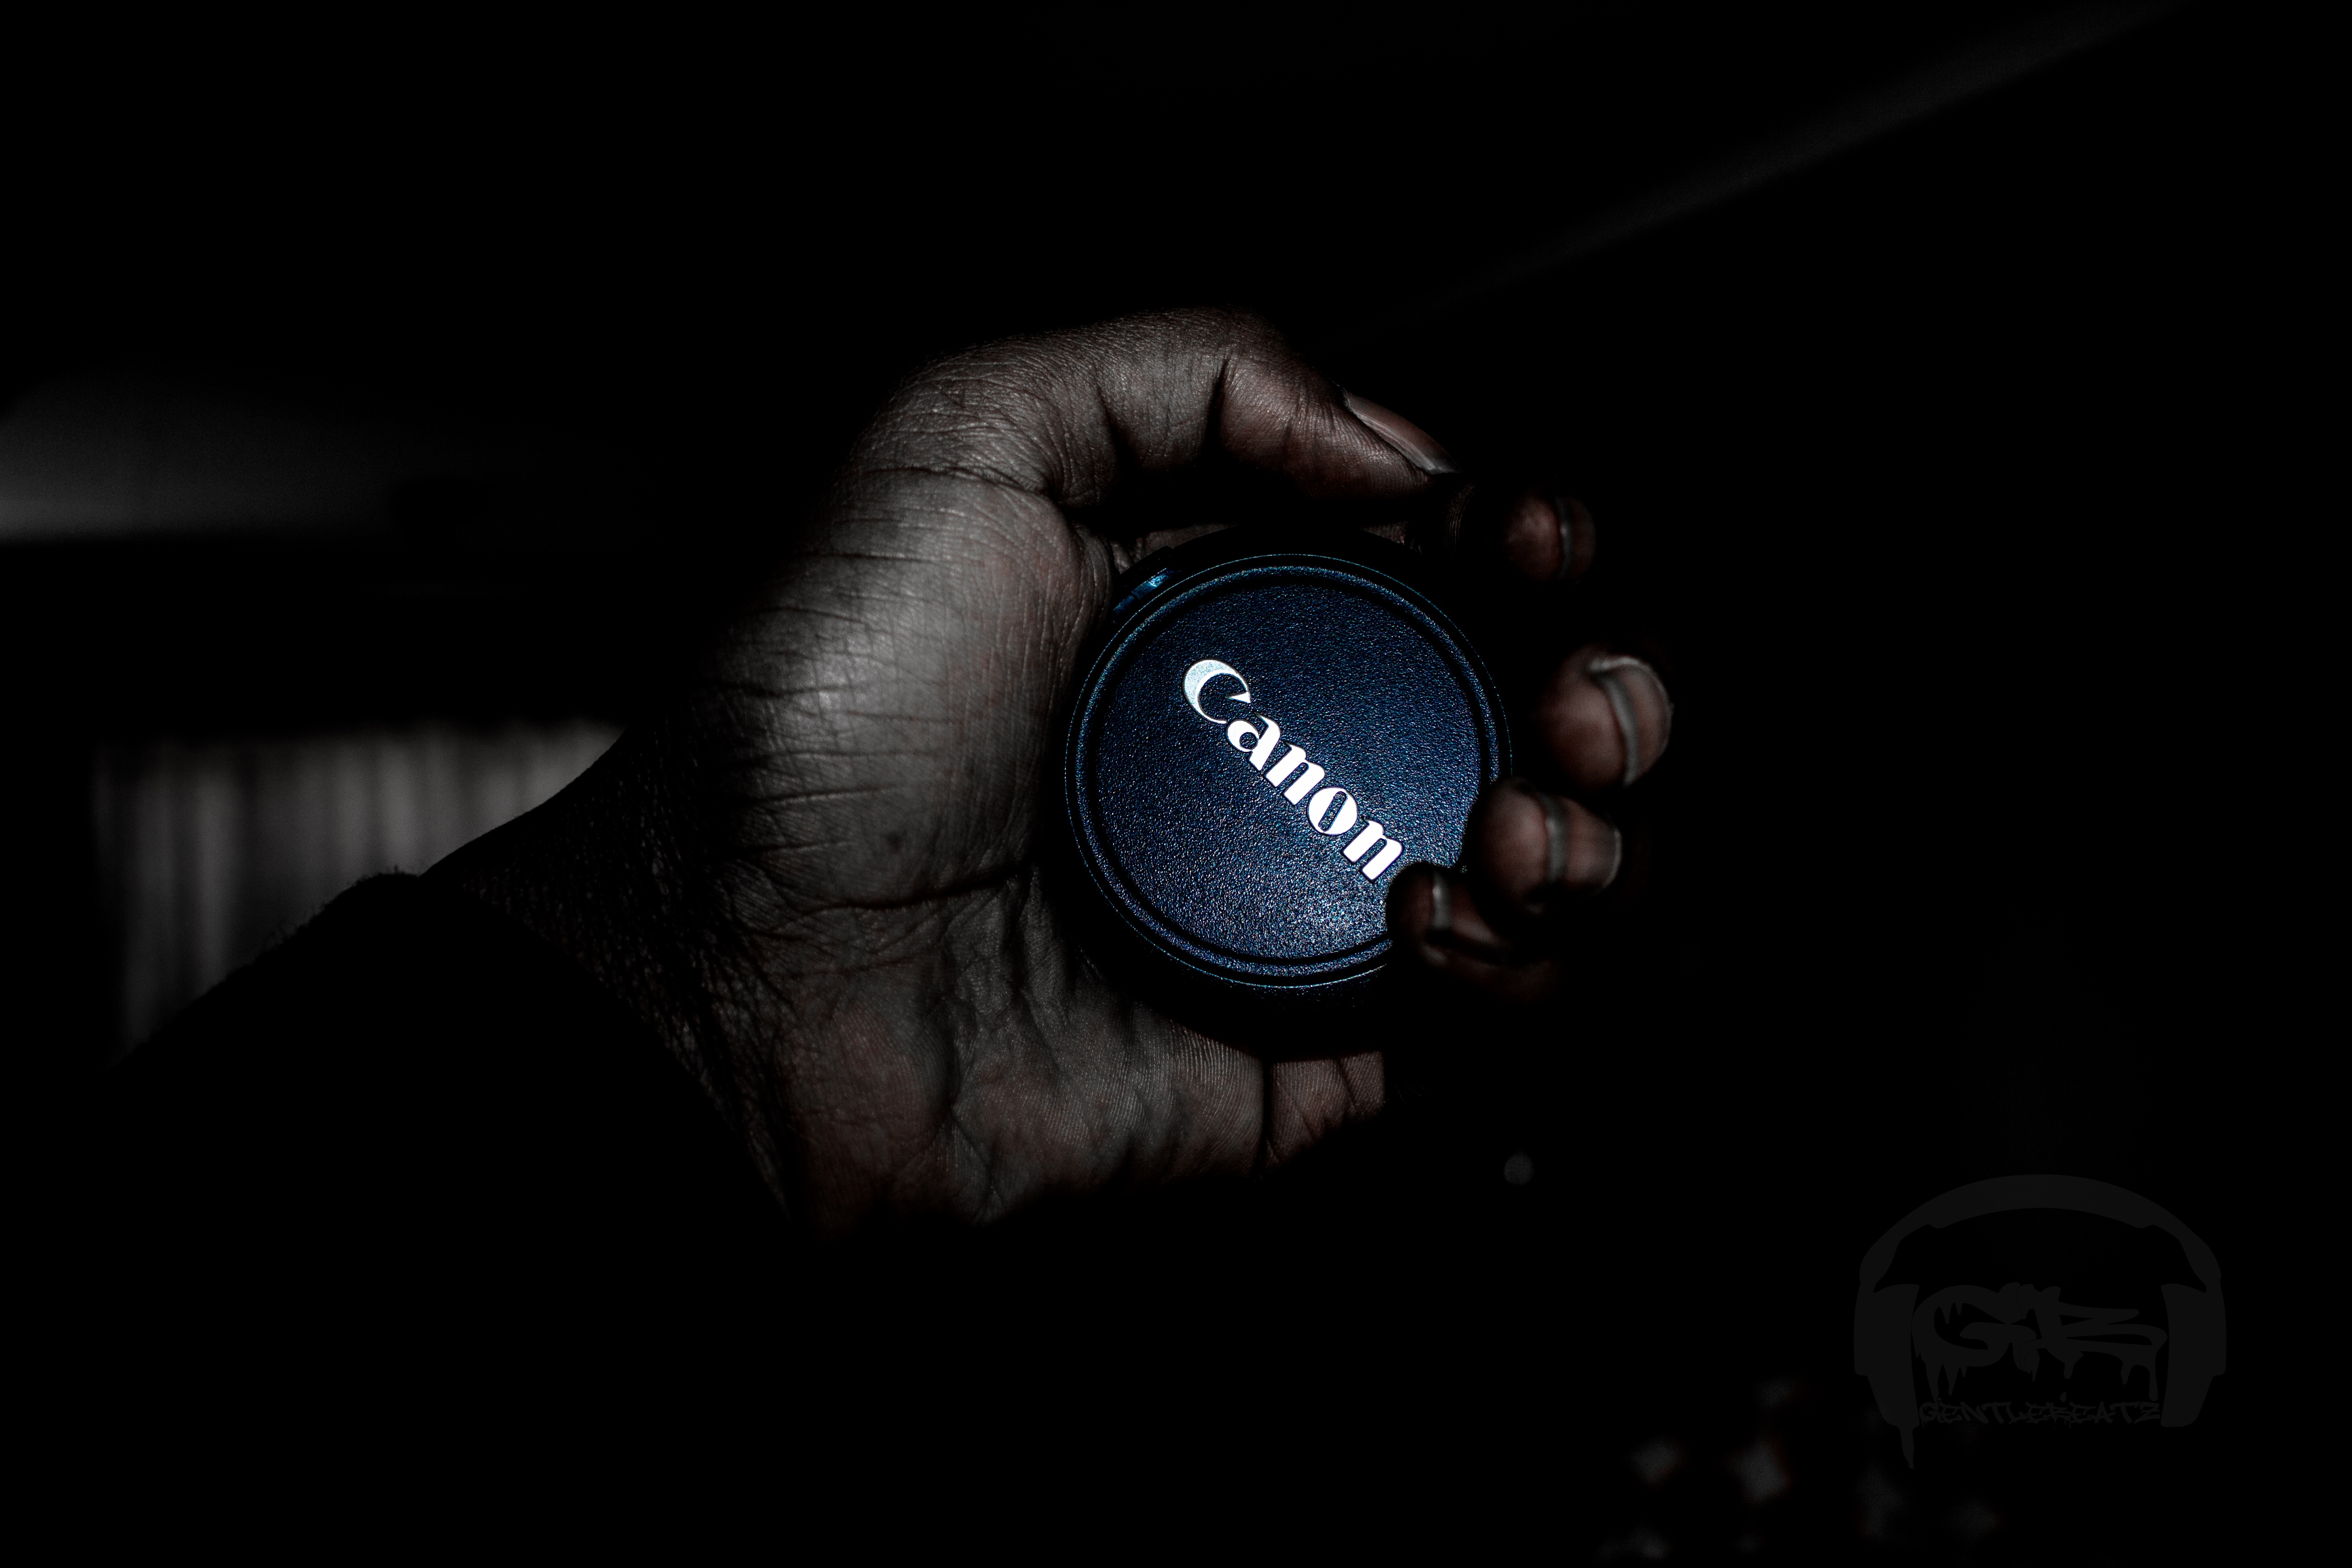
hand, light, camera, dark, dslr, canon, dirty, darkness, black, monochrome, nail, hands, nails, screenshot, monochrome photography, computer wallpaper